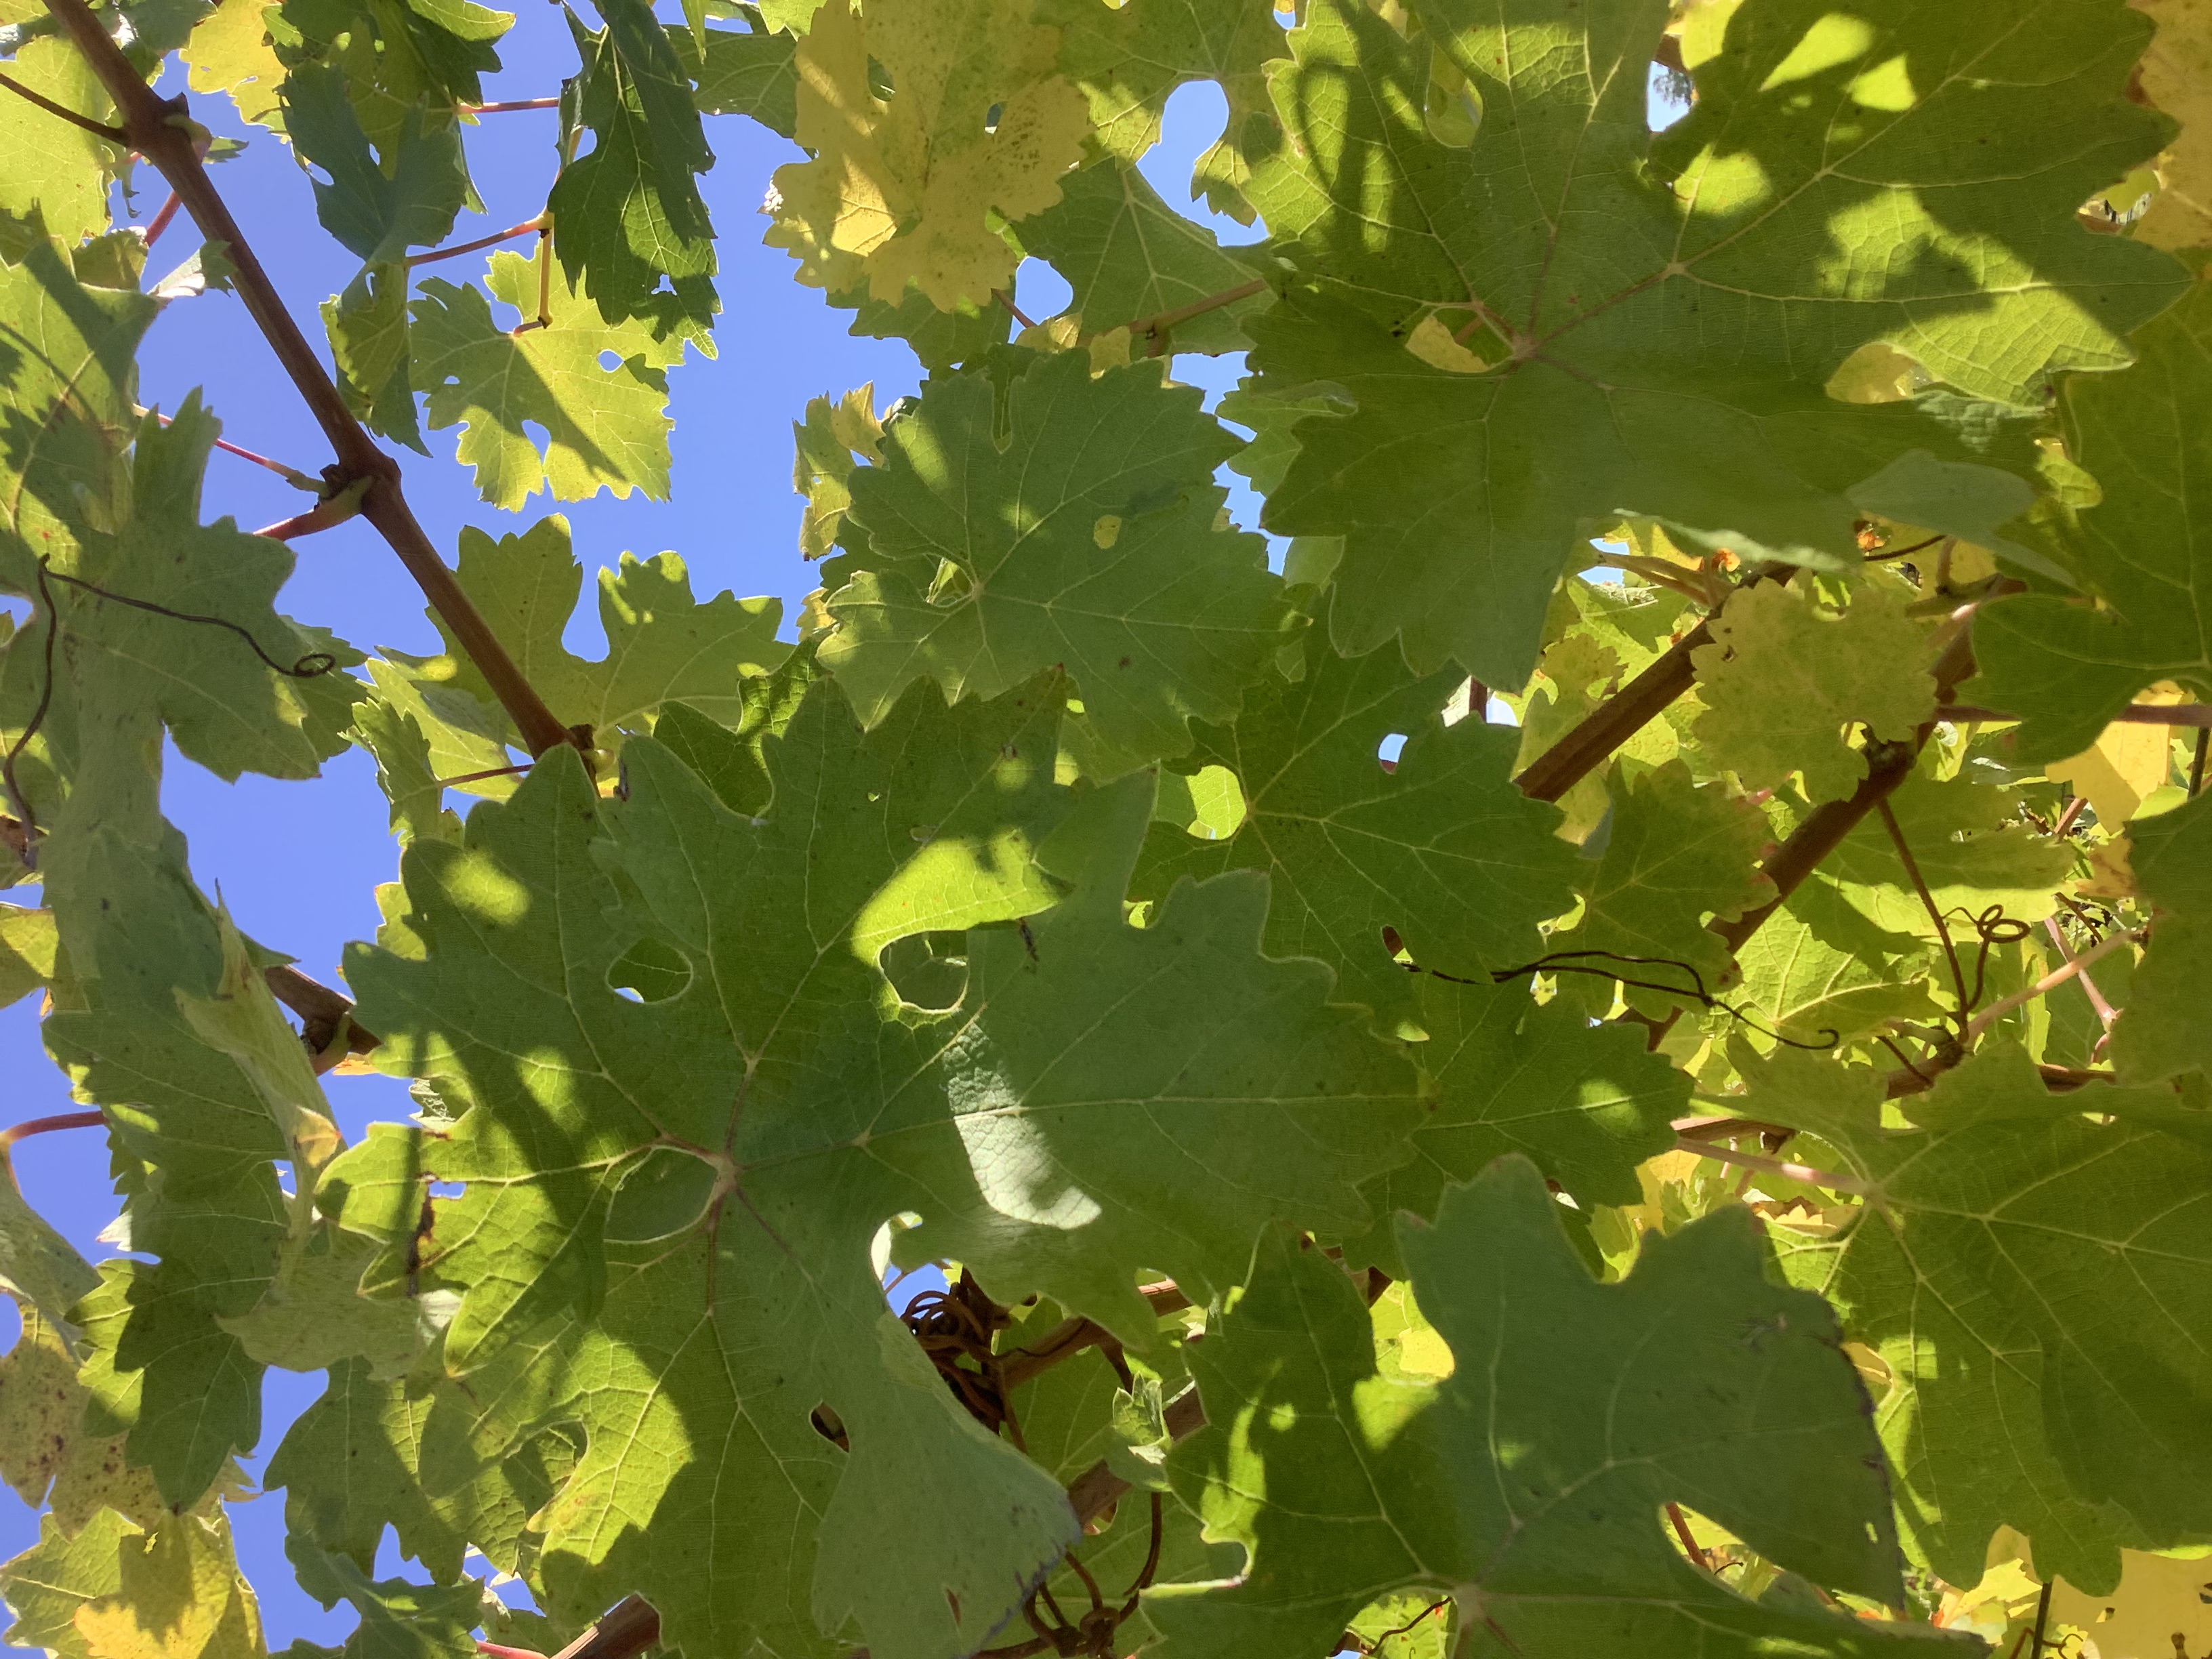
Label: No Virus